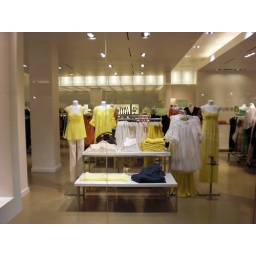
first table in front of open window, to the right of closed window display